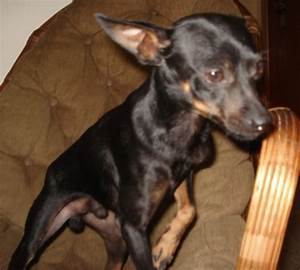
Label: dog